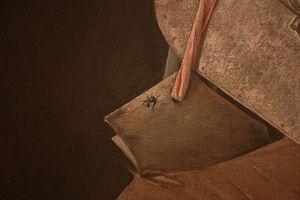
Détail sur la mouche
Le Vielleur, aussi intitulé Le Vielleur au chapeau ou Le Vielleur à la mouche, est un tableau peint par Georges de La Tour conservé au musée d'Arts de Nantes.